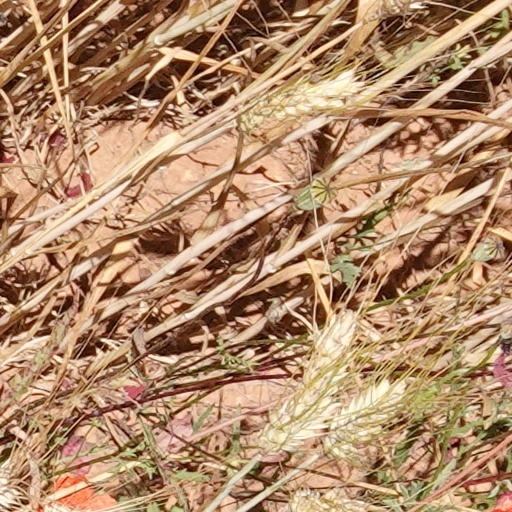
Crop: wheat